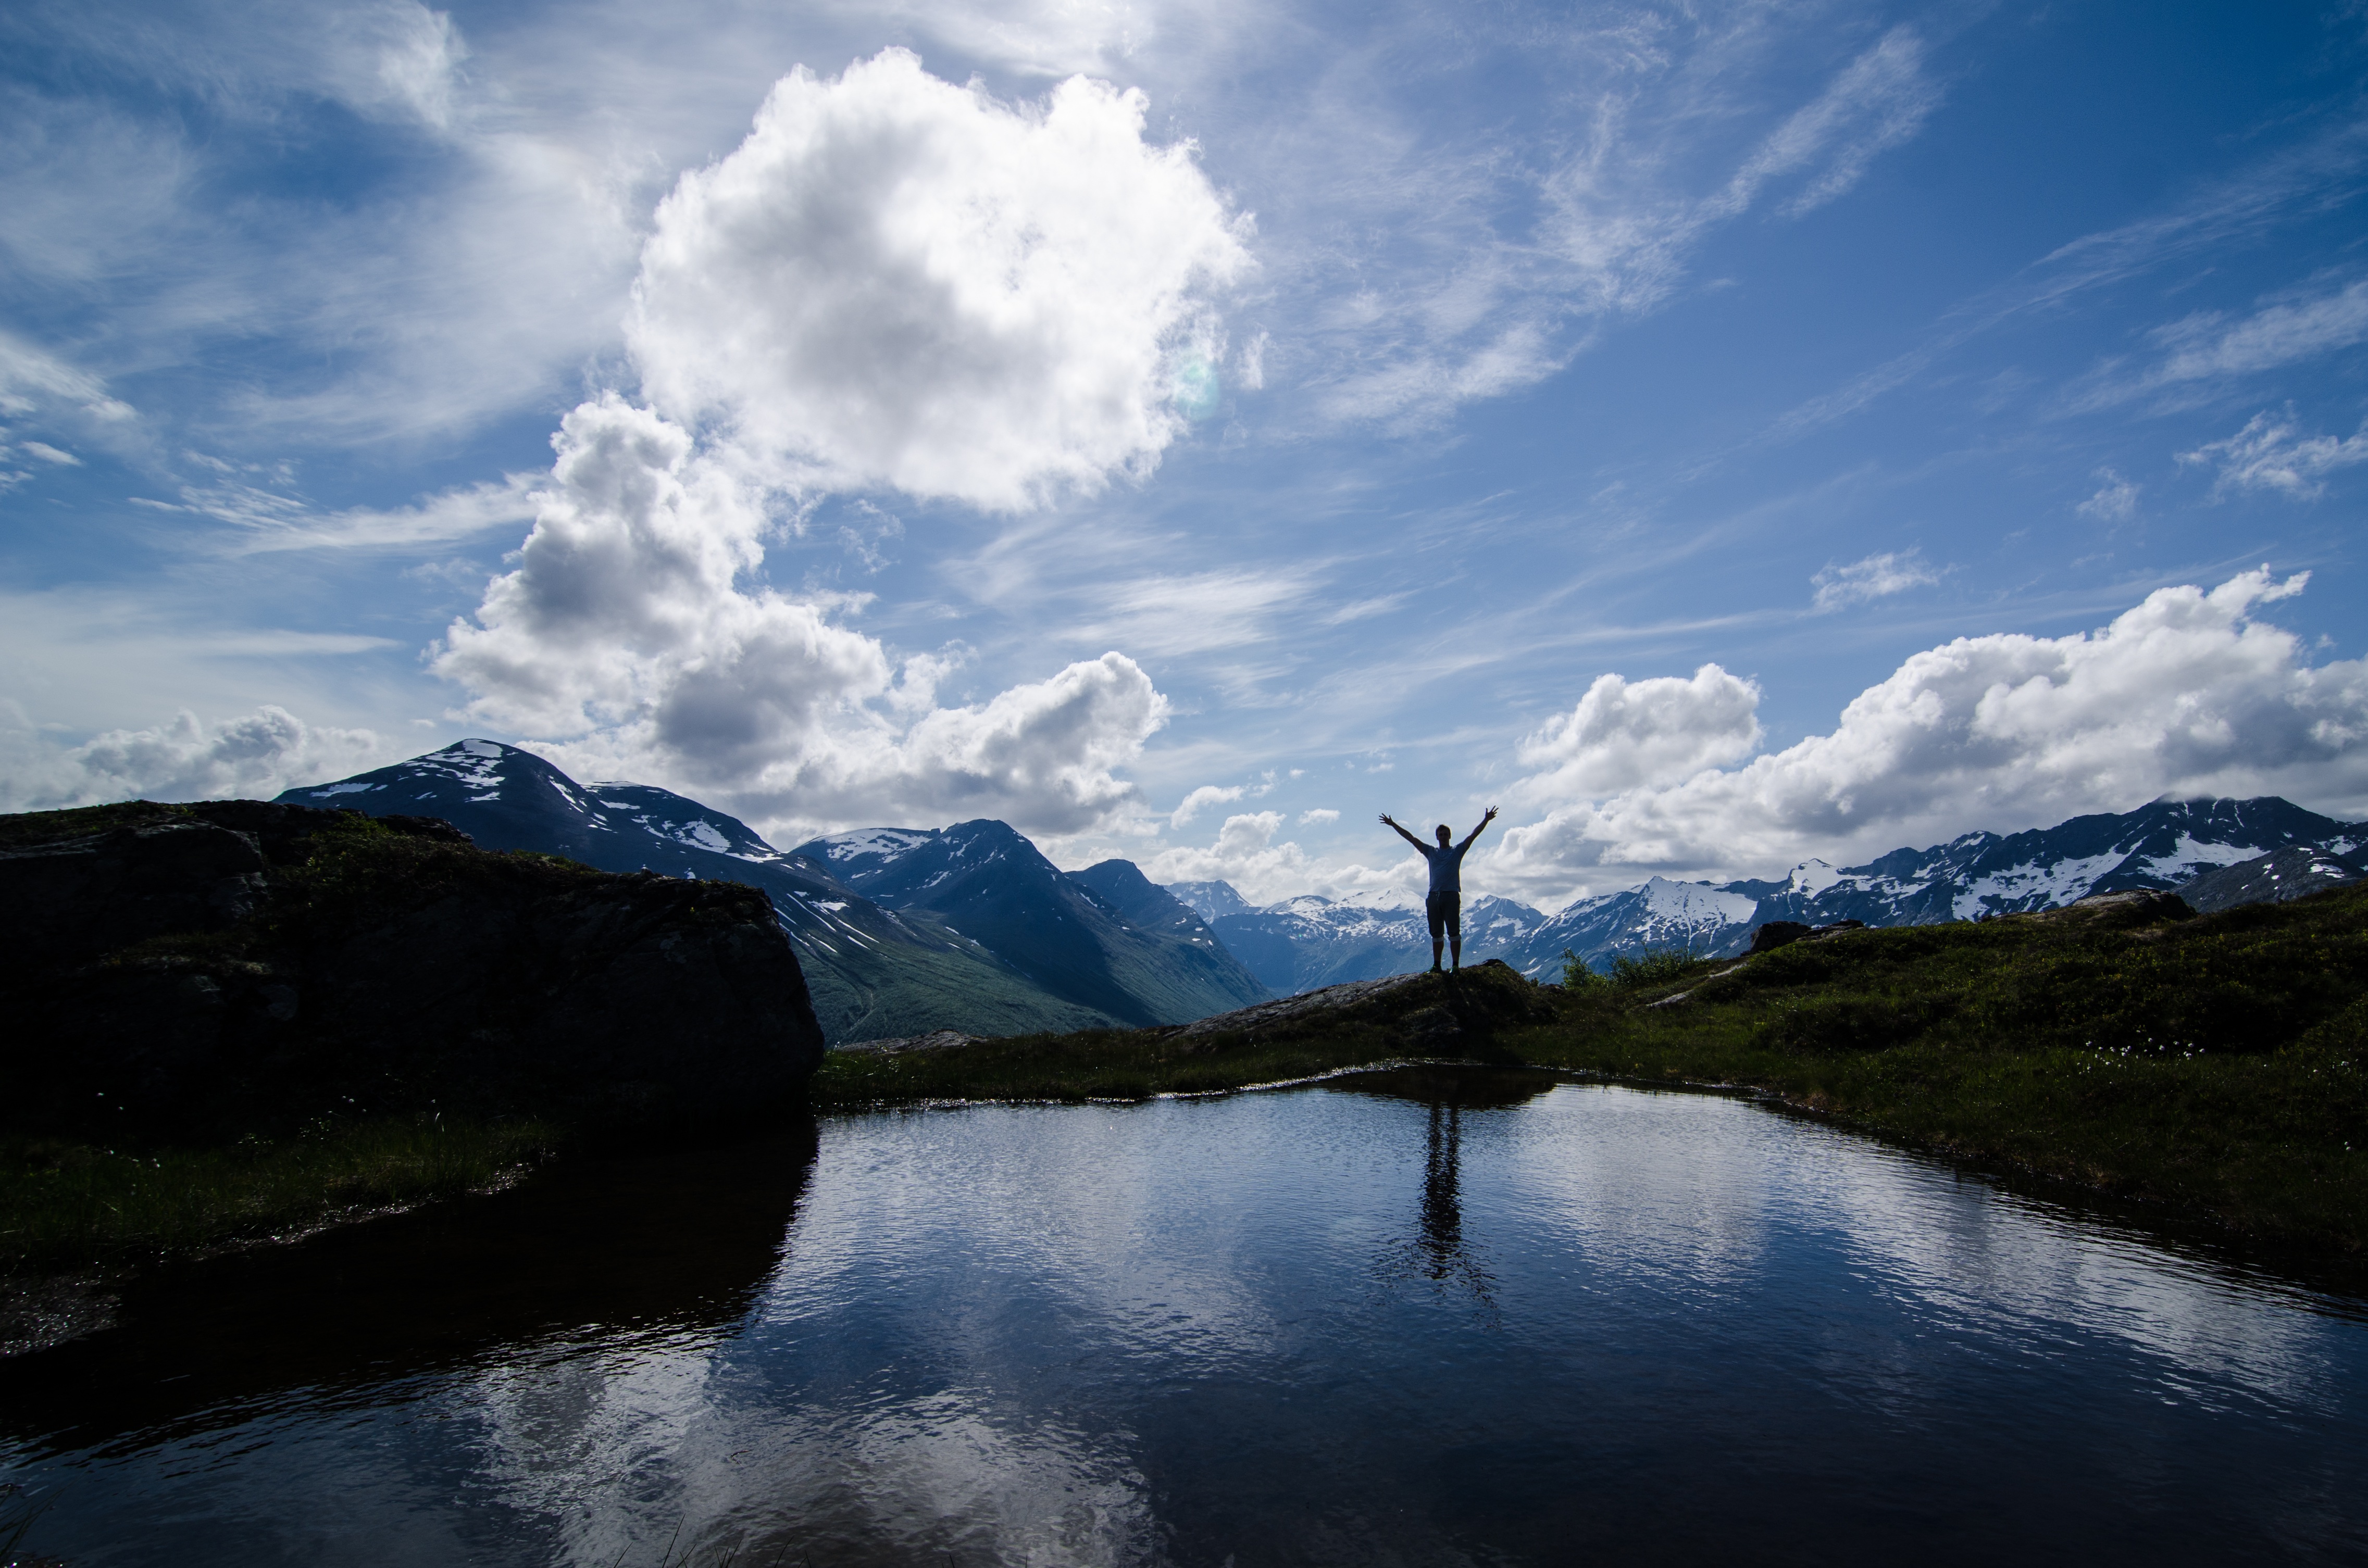
landscape, sea, water, nature, mountain, cloud, sky, sunlight, morning, hill, lake, view, river, mountain range, reflection, scenery, fjord, reservoir, highland, body of water, clouds, mountains, alps, top, loch, landform, meteorological phenomenon, geographical feature, atmospheric phenomenon, mountainous landforms